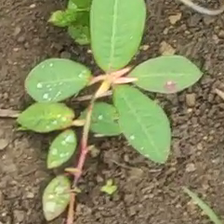
Weed species: Moti_dudhi(Euphorbia_geneculata_L)